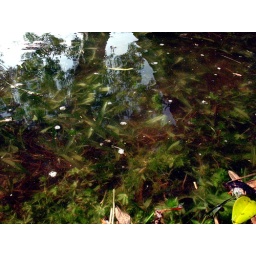
mix of clouds in the sky, the tree above this puddle, the leaves floating in the puddle and grass flooded underneath.